Stawiski

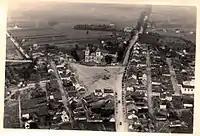
Aerial photo of Stawiski from the period of World War II. In the background, the church of St. Anthony and the Great Synagogue.

Stawiski was established in 1407–1411. It received town rights around 1688. The Franciscan Order built a monastery there in 1791.